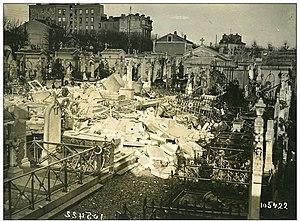
Père Lachaise : dégâts dus aux bombardements de 1918
Cet article recense les bombardements aériens et d'artillerie lourde à grande puissance sur Paris et sa banlieue durant la Première Guerre mondiale.